Barebone computer

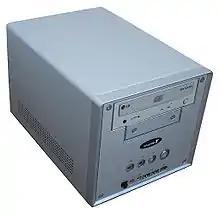
Shuttle SN41G2 (non-standard form factor). This series typically contains a custom-size motherboard and power supply, while CPU, memory and drives (2 HDD can be fitted) must be purchased separately. Graphics is usually added via PCI-Express expansion card (double width supported) but processor graphics, if present, is accessible. Processor cooling evolved from relying on the cooler that is sold with CPU till recently offered highly custom laptop-style heat sinks.

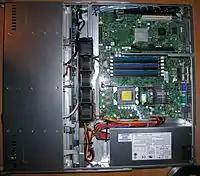
Supermicro 5016T-MTFB (1U server). CPU and memory slots are empty; also contains one (topmost) dummy fan that can be replaced by functional fan if required. While blue SATA cables to hard drives are installed (top edge), hard drives themselves are not included. The available PCI-Express slot (riser card in the middle) is also empty. Includes motherboard, CD-ROM and power supply (bottom). Old PCI slot is still present on the motherboard but requires separately sold riser card to be reachable.

A barebone computer is a partially assembled platform or an unassembled kit of computer parts allowing more customization and lower costs than a retail computer system. They are available for desktop computer, notebook (see barebook) and server purposes, and in nearly any form factor. Manufacturers are also able to produce systems of a specialized or non-standard form factor, since the system is sold as a pre-built unit, with the motherboard and power supply already installed.